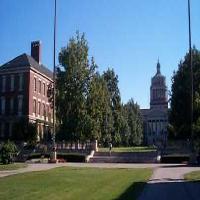
Weather: sun or clear